Yvonne Gonzalez Rogers

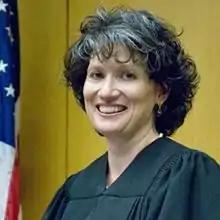
Earlier photo of Judge Rogers

On May 4, 2011, President Barack Obama nominated Rogers to a seat on the United States District Court for the Northern District of California that had been vacated by Judge Vaughn Walker, who retired at the end of 2010. The Senate confirmed her on November 15, 2011 by an 89–6 vote. She received her commission on November 21, 2011. She is the first Latina to serve as a federal judge in the Northern District of California.